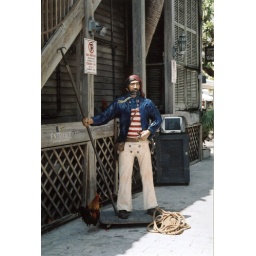
There were a lot of chickens running around the island.